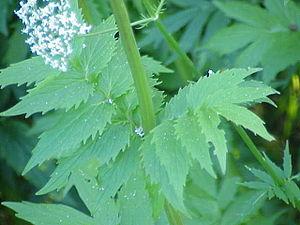
La Valériane officinale ou Valériane des collines ou Valériane à petites feuilles, connue aussi sous les appellations vernaculaires d’Herbe-au(x)-chat, d’Herbe de Saint-Georges, ou d’Herbe à la meurtrie est une plante herbacée vivace de la famille des Caprifoliacées. En Occident ses racines sont traditionnellement utilisées pour leurs effets sédatif et anxiolytique. Elles permettraient de favoriser le sommeil et d'atténuer l'anxiété et sont donc considérées comme une alternative naturelle aux somnifères et aux anxiolytiques synthétiques. Les conclusions des études portant sur l'efficacité des racines de valériane sont toutefois contradictoires. En France, sa vente dans un but médical est réservée aux pharmaciens.